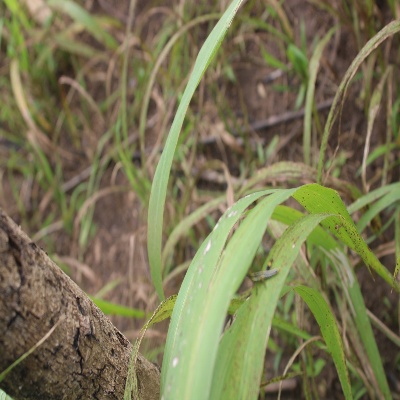
Crop: Maize
Condition: leaf spot